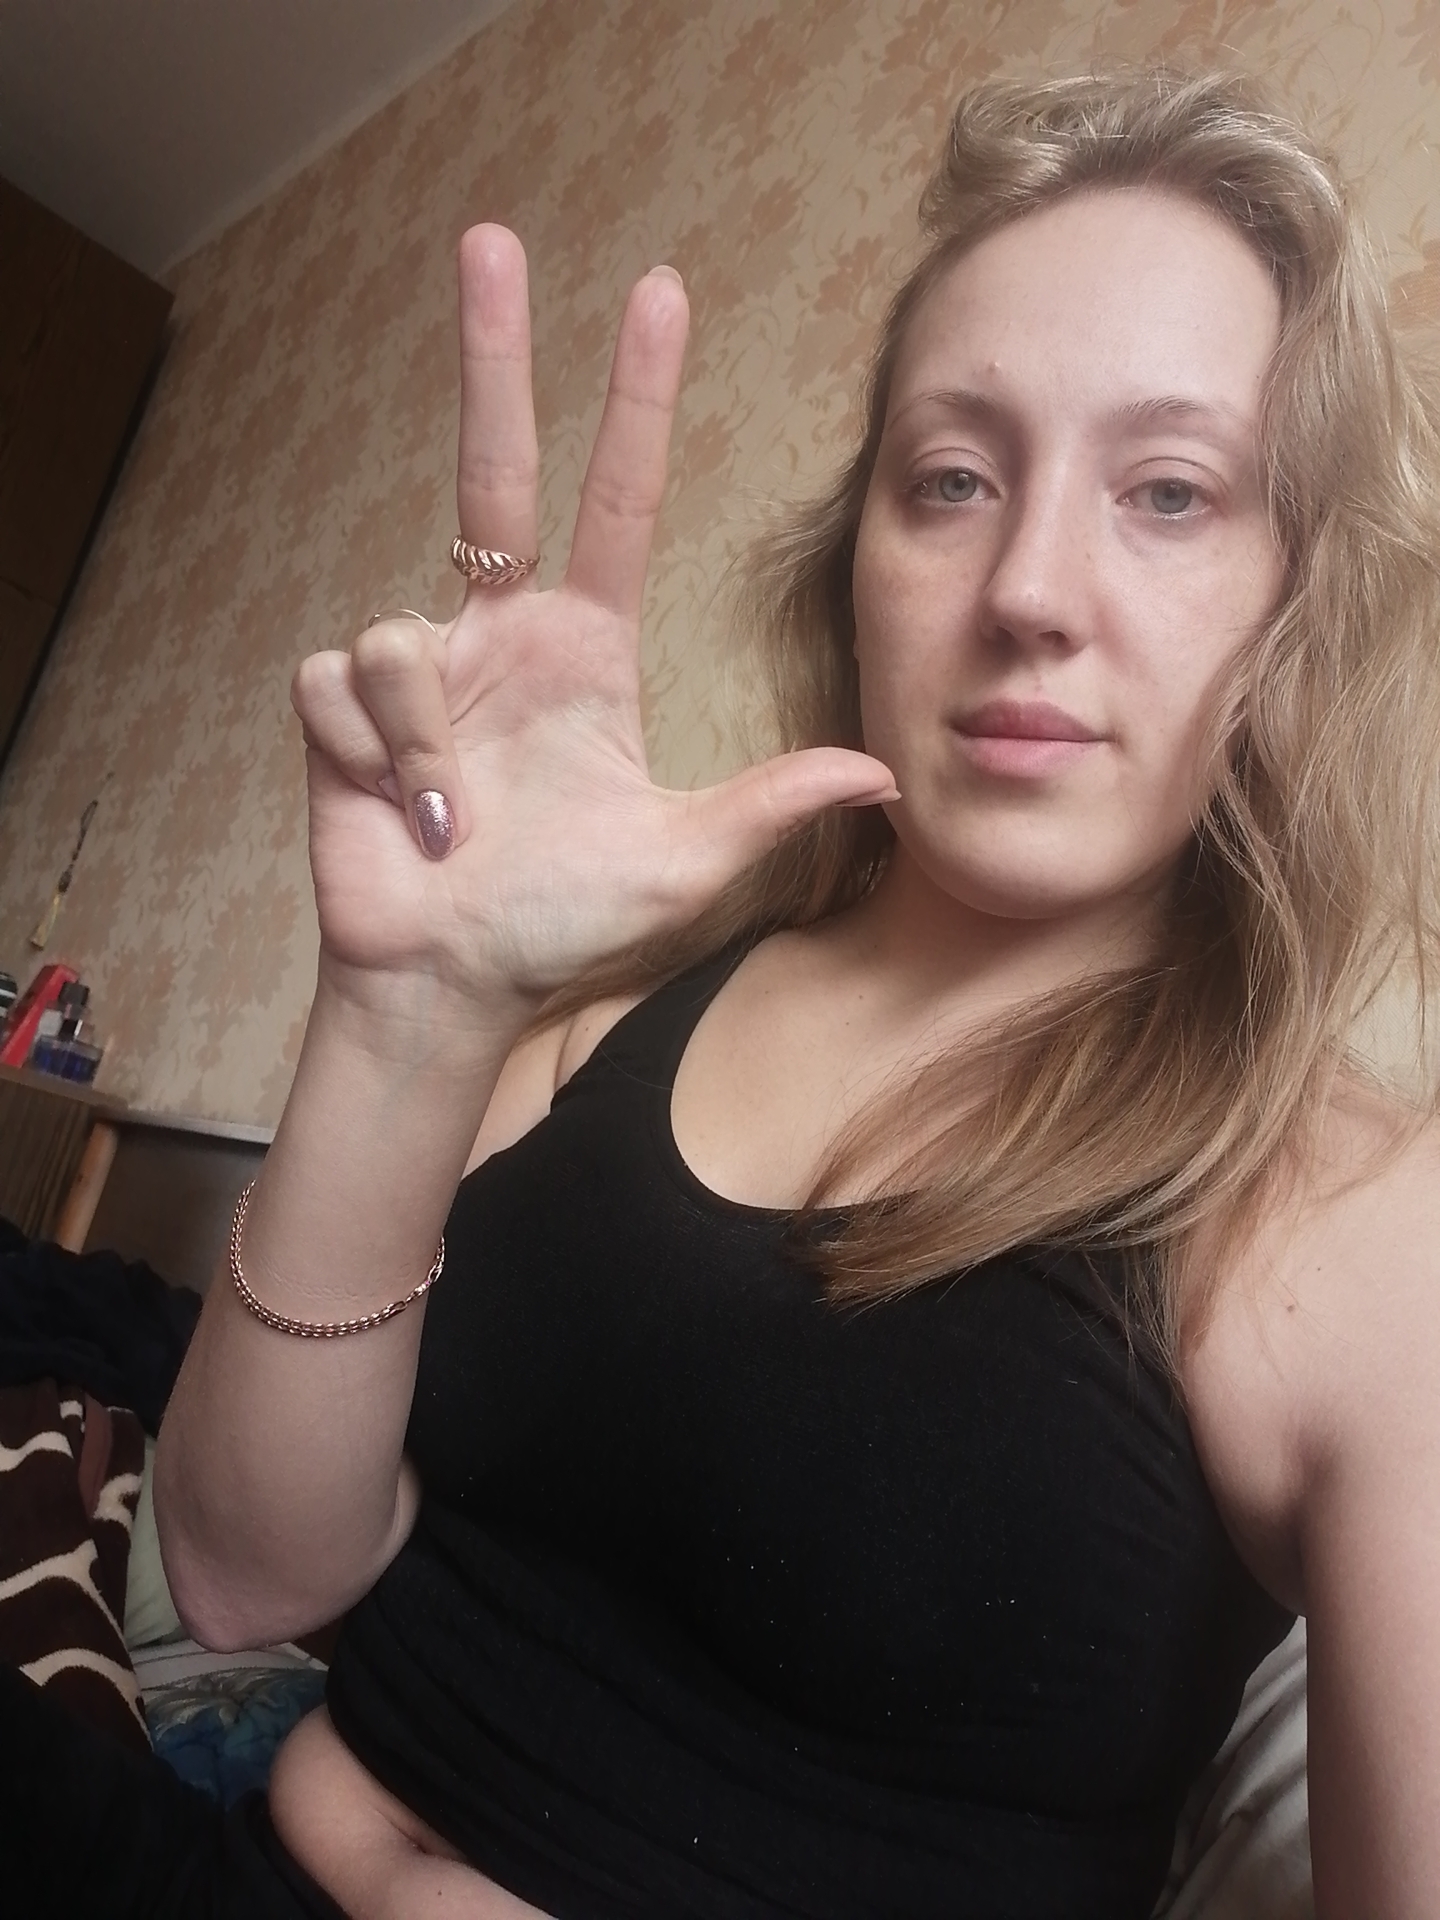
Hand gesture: three2